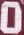
Number: 0